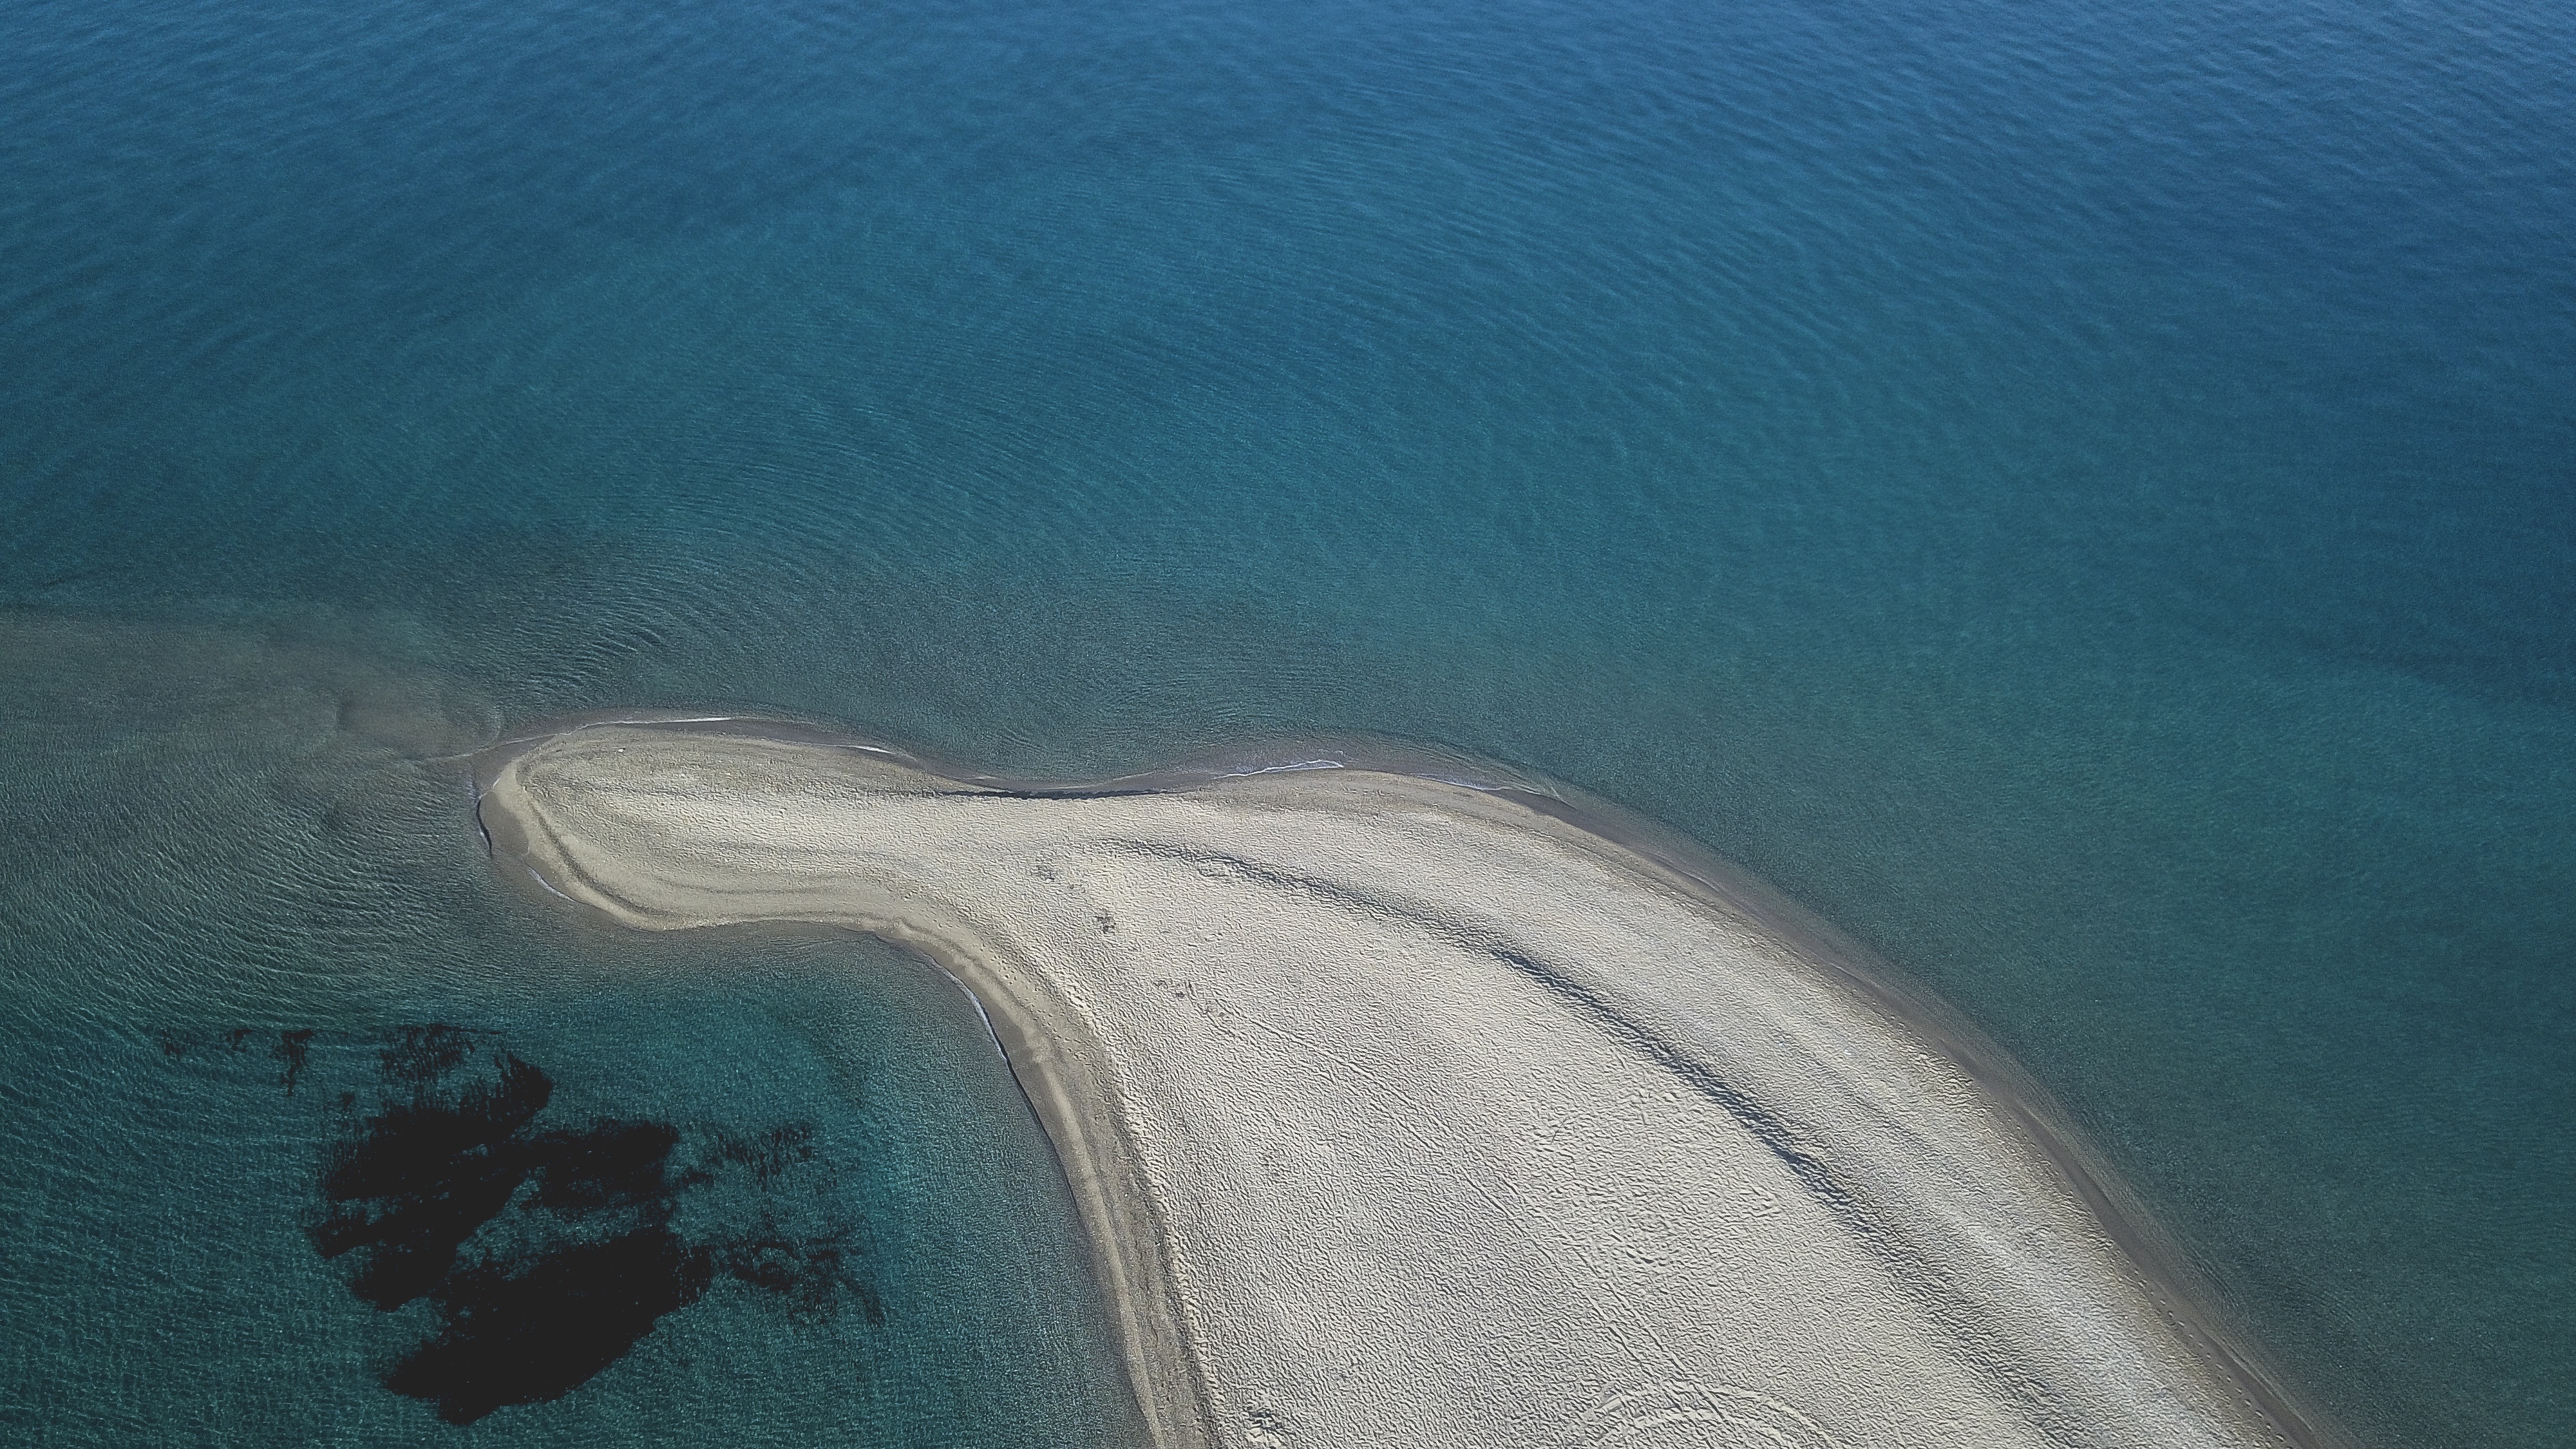
sea, coast, water, sand, ocean, inlet, peninsula, reef, spit, aerial photography, shoal, promontory, marine biology, water resources, fixed link, coastal and oceanic landforms